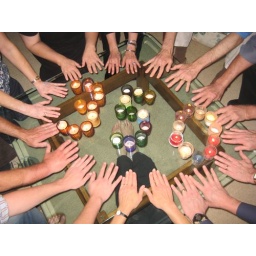
IMG_0850.JPG12 people gathered in a home for a pot luck dinner, with everyonebringing a &amp;quot;climate-friendly&amp;quot; dish of food to share.Ellen